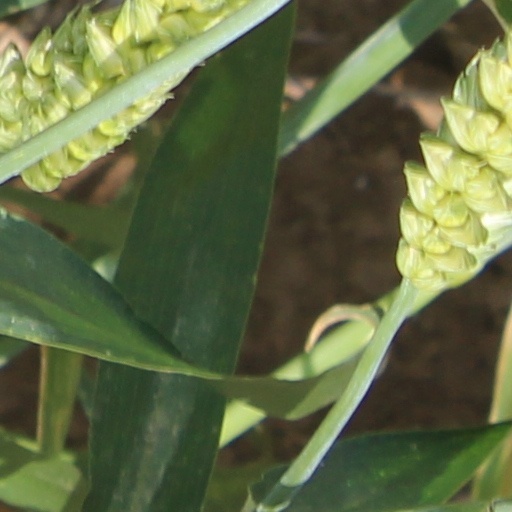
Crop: wheat